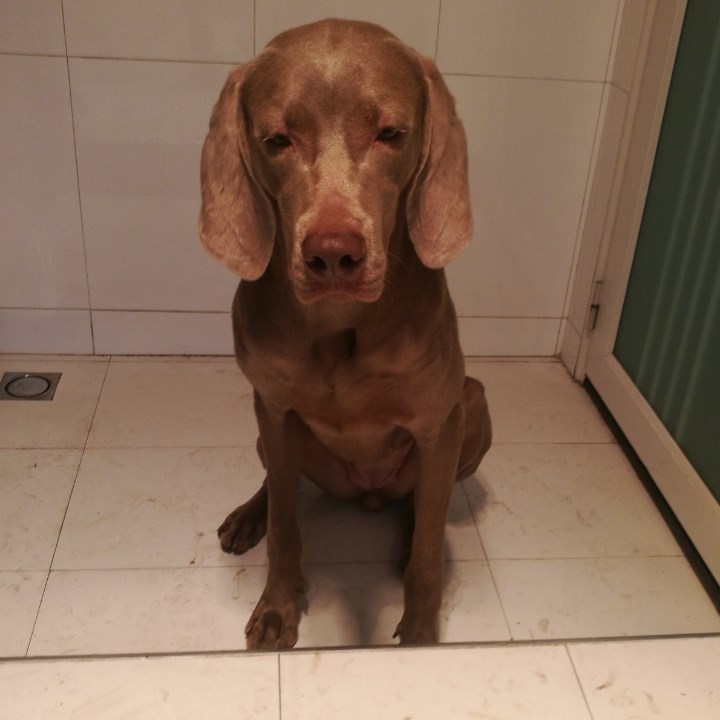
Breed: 210-n000048-vizsla